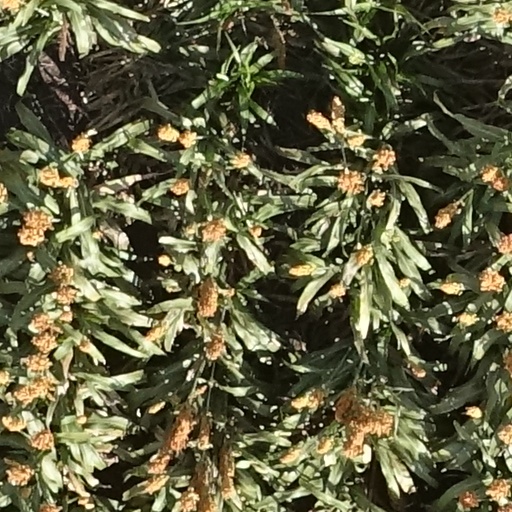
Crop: sorghum